Bioplastic

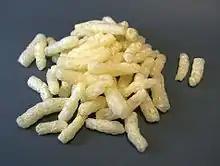
Packaging peanuts made from bioplastics (thermoplastic starch)

Thermoplastic starch represents the most widely used bioplastic, constituting about 50 percent of the bioplastics market. Simple starch bioplastic film can be made at home by gelatinizing starch and solution casting. Pure starch is able to absorb humidity, and is thus a suitable material for the production of drug capsules by the pharmaceutical sector. However, pure starch-based bioplastic is brittle. Plasticizer such as glycerol, glycol, and sorbitol can also be added so that the starch can also be processed thermo-plastically. The characteristics of the resulting bioplastic (also called "thermoplastic starch") can be tailored to specific needs by adjusting the amounts of these additives. Conventional polymer processing techniques can be used to process starch into bioplastic, such as extrusion, injection molding, compression molding and solution casting. The properties of starch bioplastic is largely influenced by amylose/amylopectin ratio. Generally, high-amylose starch results in superior mechanical properties. However, high-amylose starch has less processability because of its higher gelatinization temperature and higher melt viscosity.